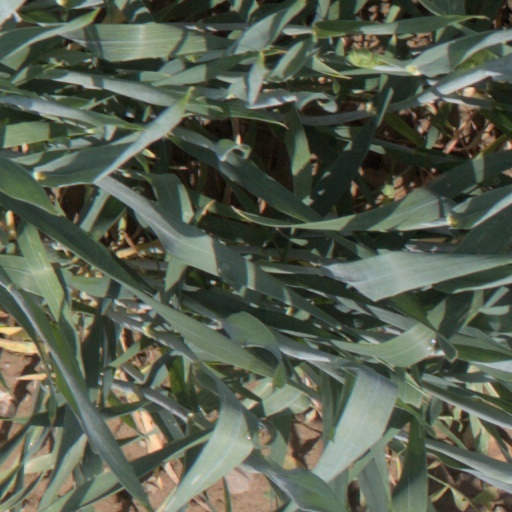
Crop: wheat